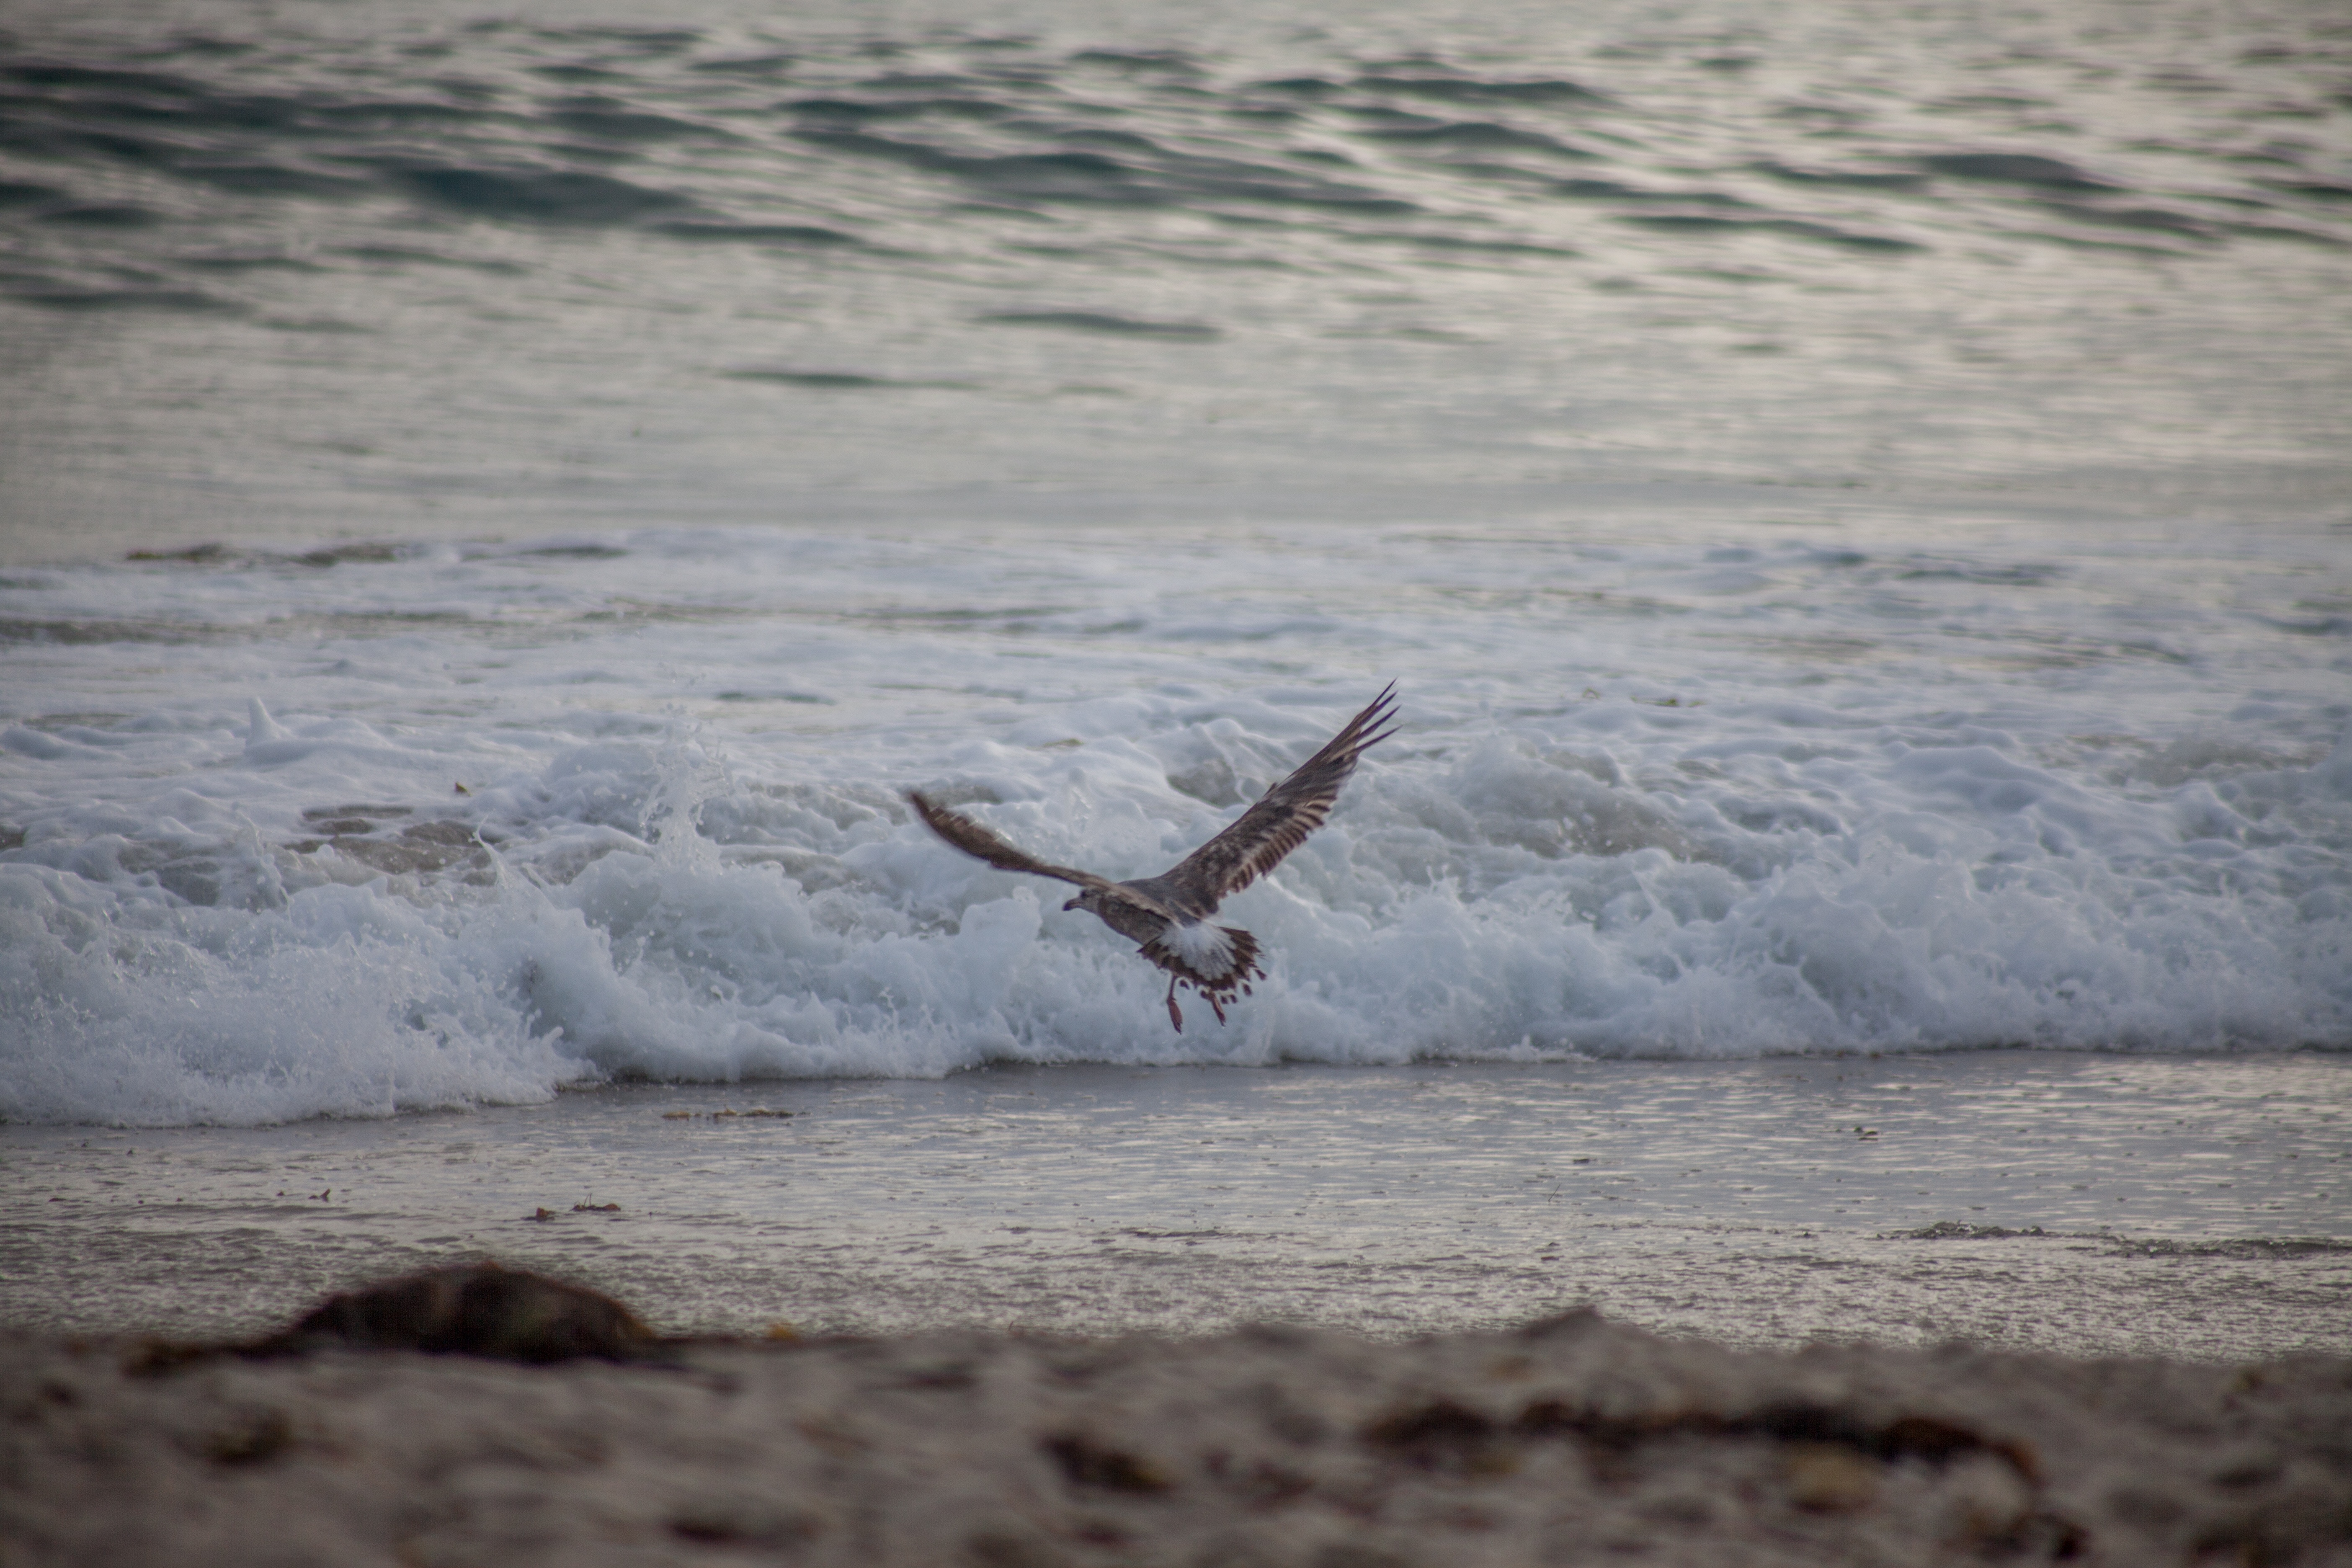
beach, sea, coast, water, sand, ocean, bird, shore, wave, seabird, gull, body of water, mudflat, wind wave